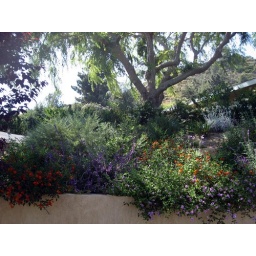
native plants garden in front of my house